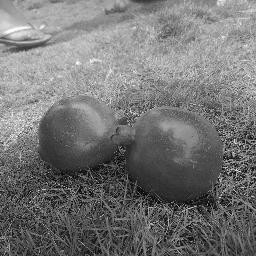
Fruit: Pomegranate
Quality: Good